Zhenze Middle School

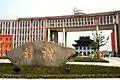
School Spirit

At the beginning of the school's establishment, the school spirit was fixed. The spirit has been lasting for more than 80 years until now. It is ‘Honesty and Simplicity’.